Keikyu 800 series

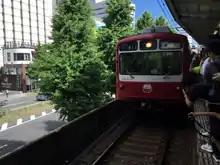
Set 823 on its last run at Shinagawa Station on 16 June 2019

Withdrawals commenced in 2011 following the introduction of new six-car N1000 series sets.